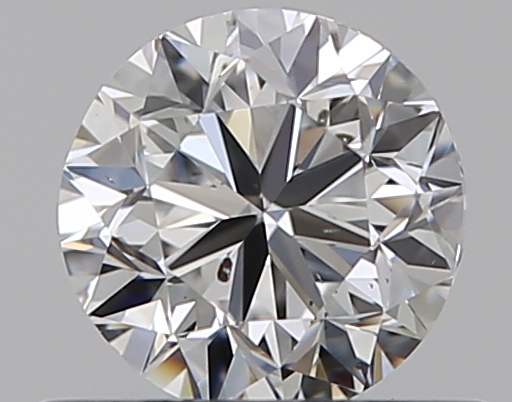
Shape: round
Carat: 0.5
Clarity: SI1
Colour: D
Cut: GD
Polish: EX
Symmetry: VG
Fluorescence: F
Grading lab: GIA
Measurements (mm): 4.85 x 4.91 x 3.21